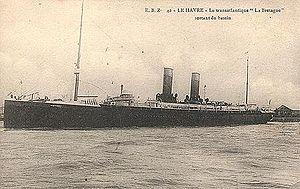
Le terme champagne désigne de nombreux concepts selon le contexte mais souvent un paysage rural constitué de champs nus et ouverts, généralement sur un plateau crayeux. Il a ainsi donné son nom à différents lieux ou régions dont la plus connue est la région de Champagne dans l'Est de la France, productrice du vin de Champagne. Champagne est aussi un nom de famille de descendance française.